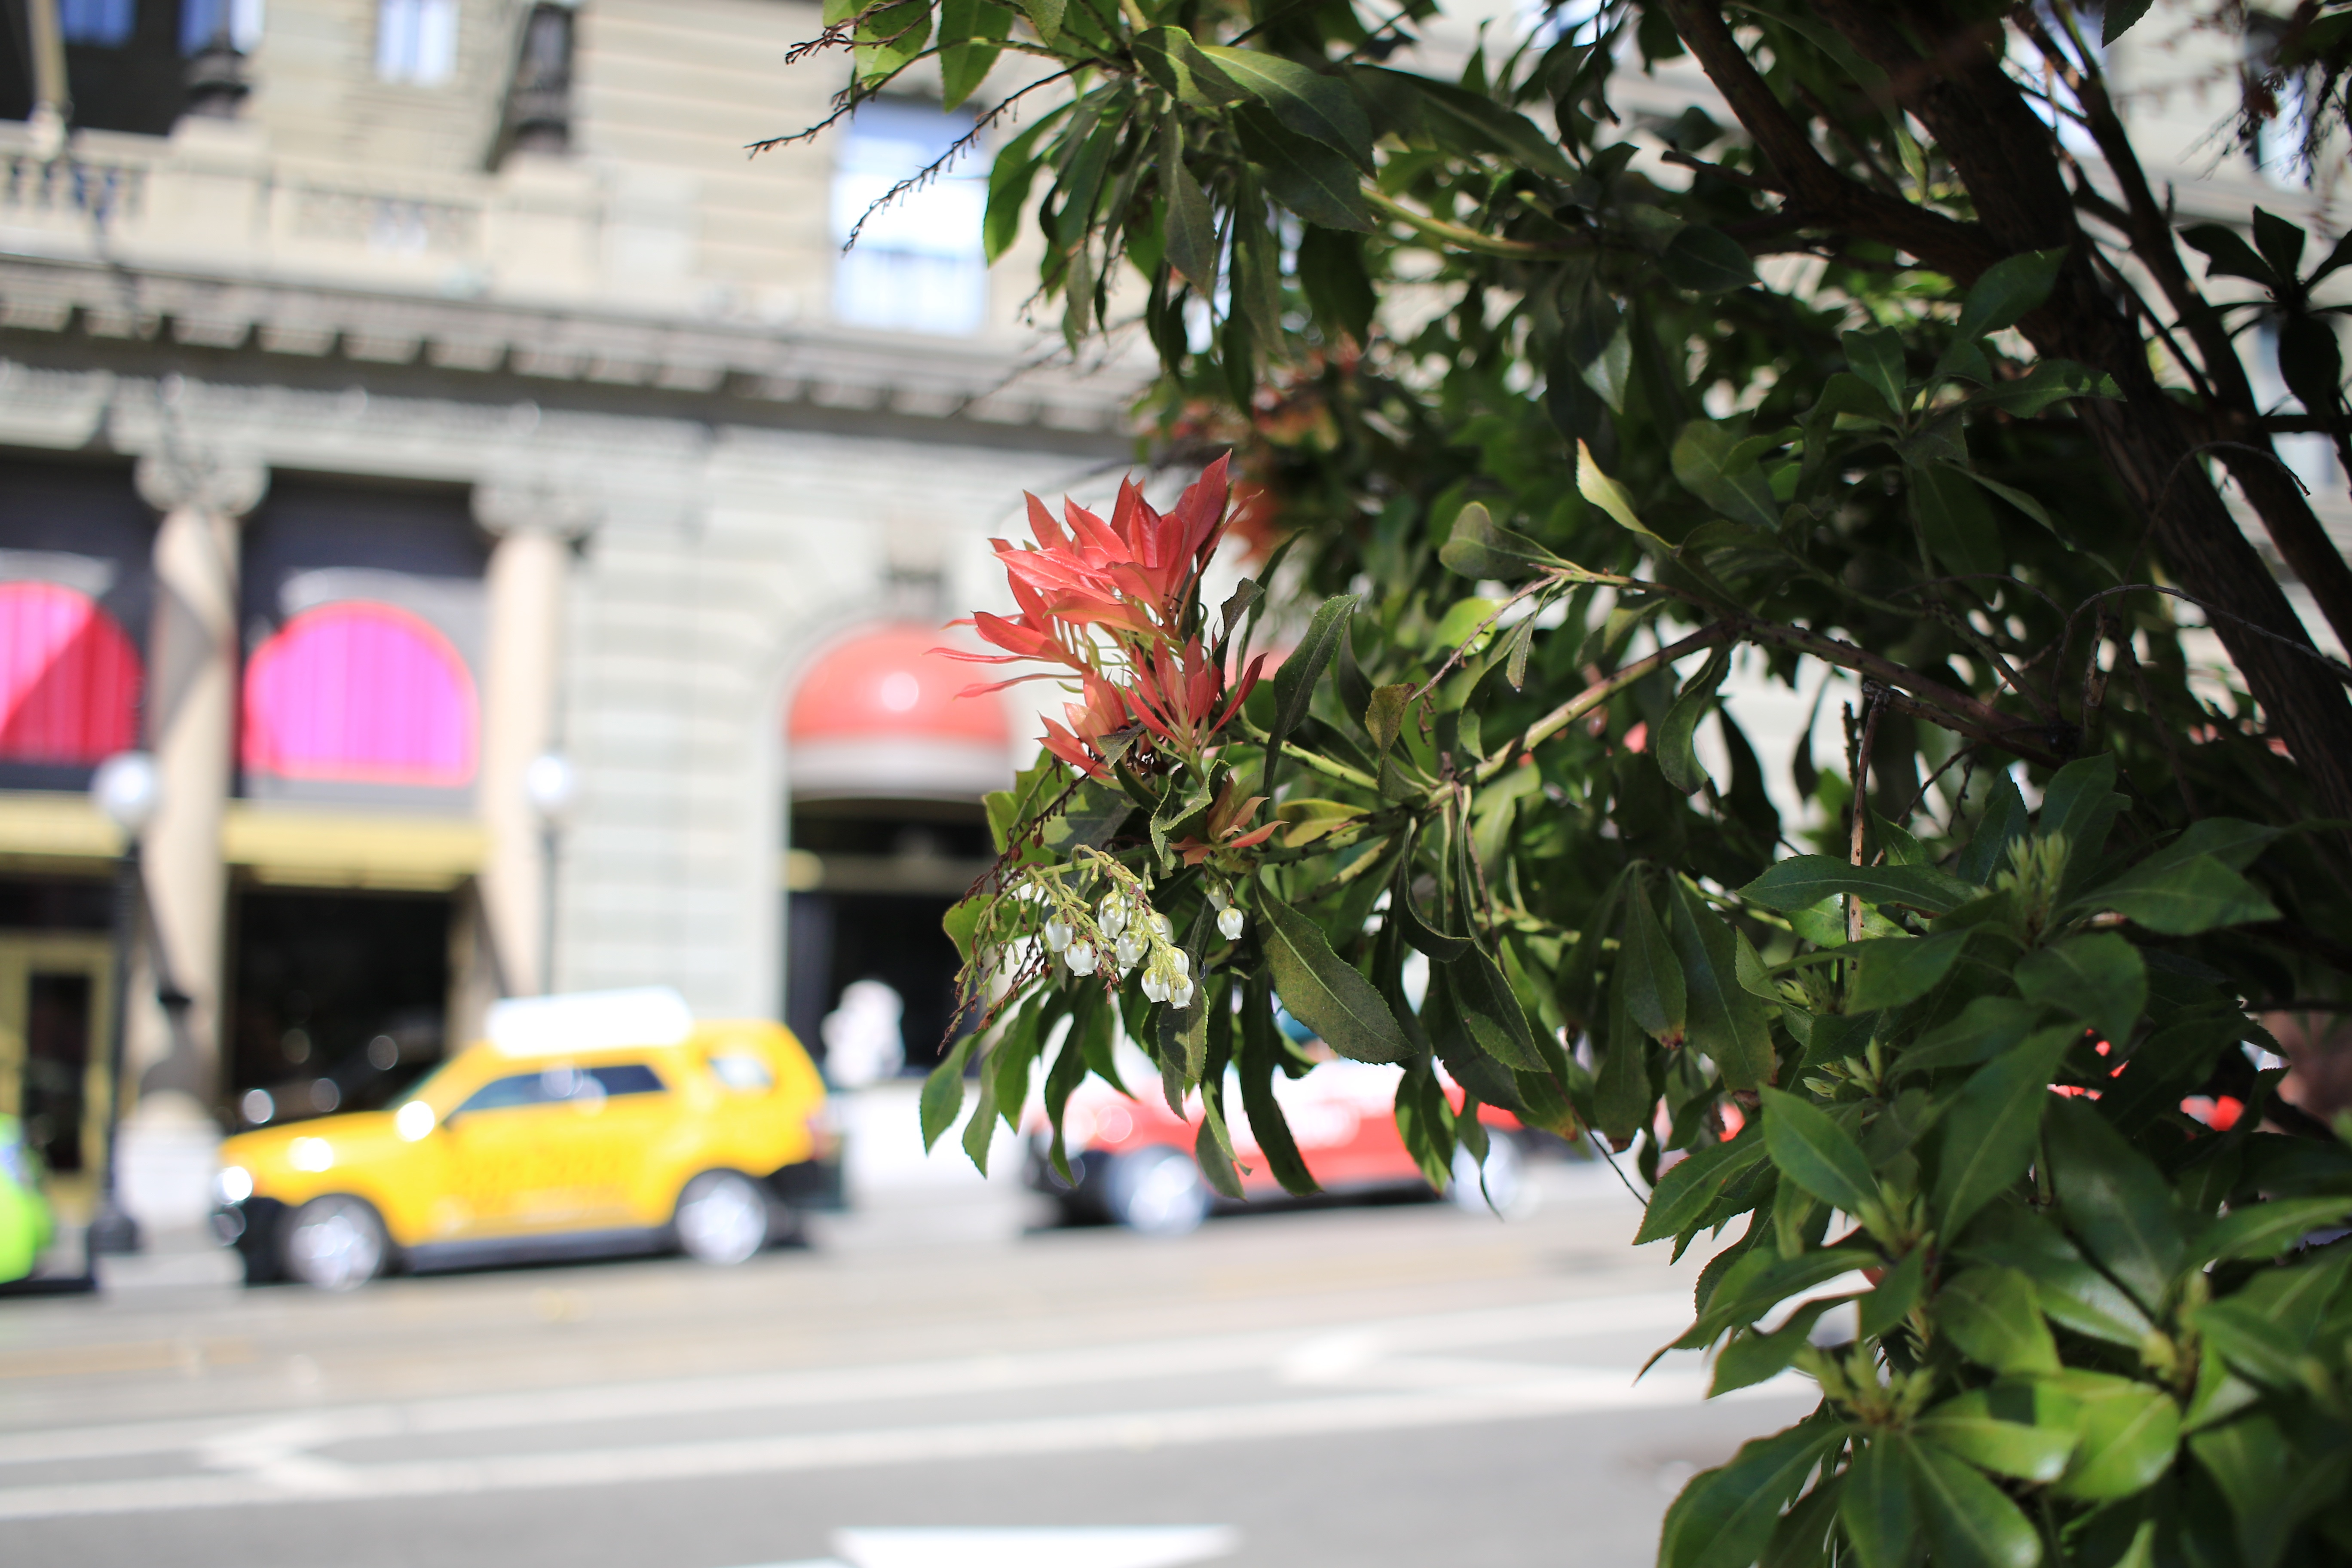
tree, plant, flower